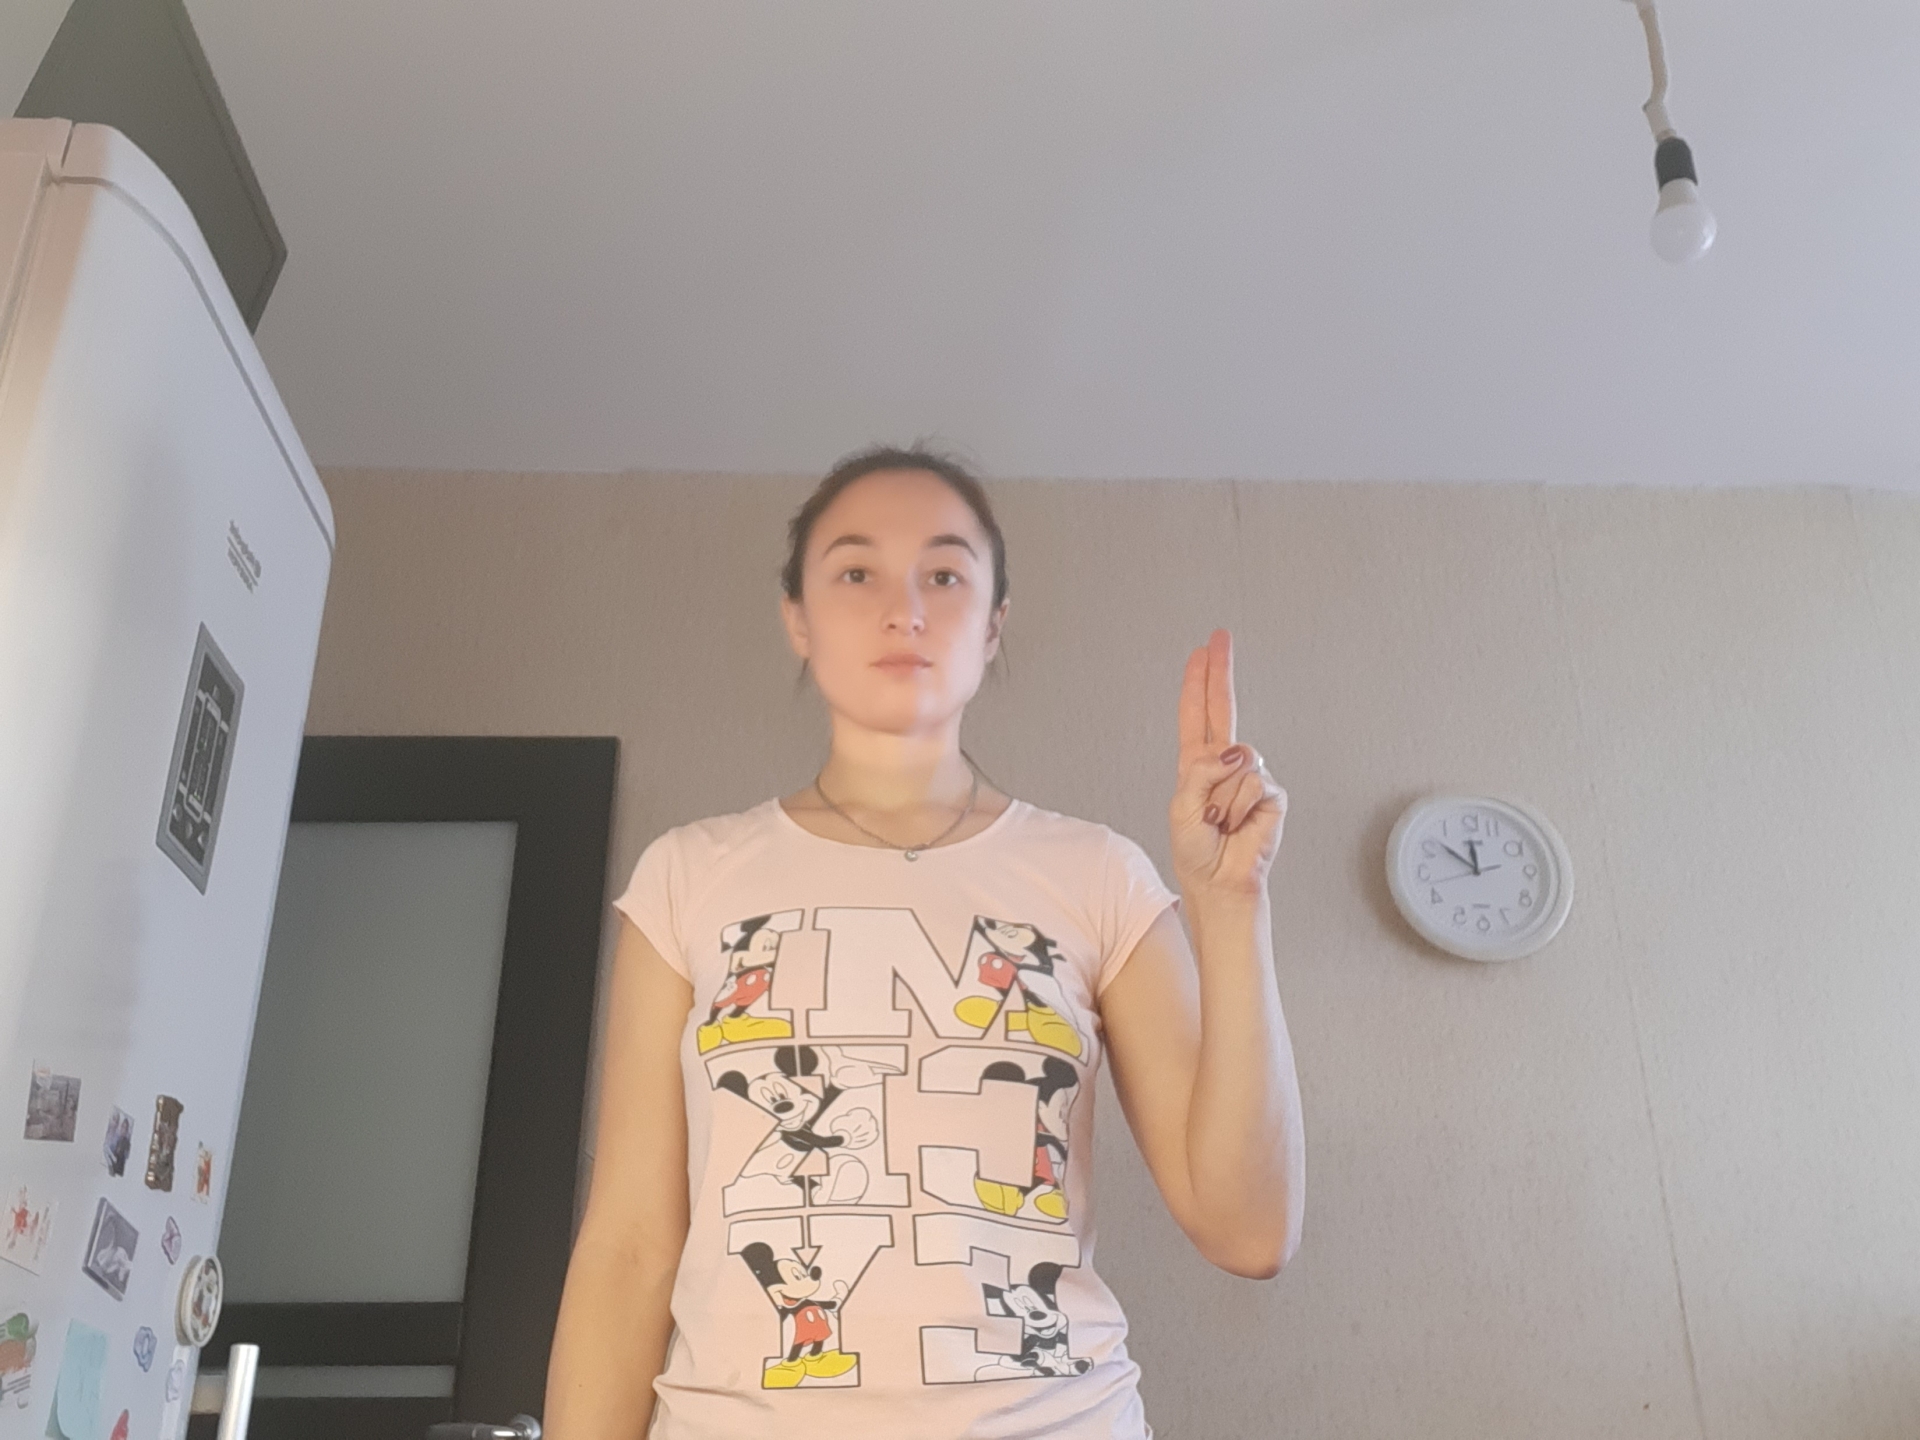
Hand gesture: two_up